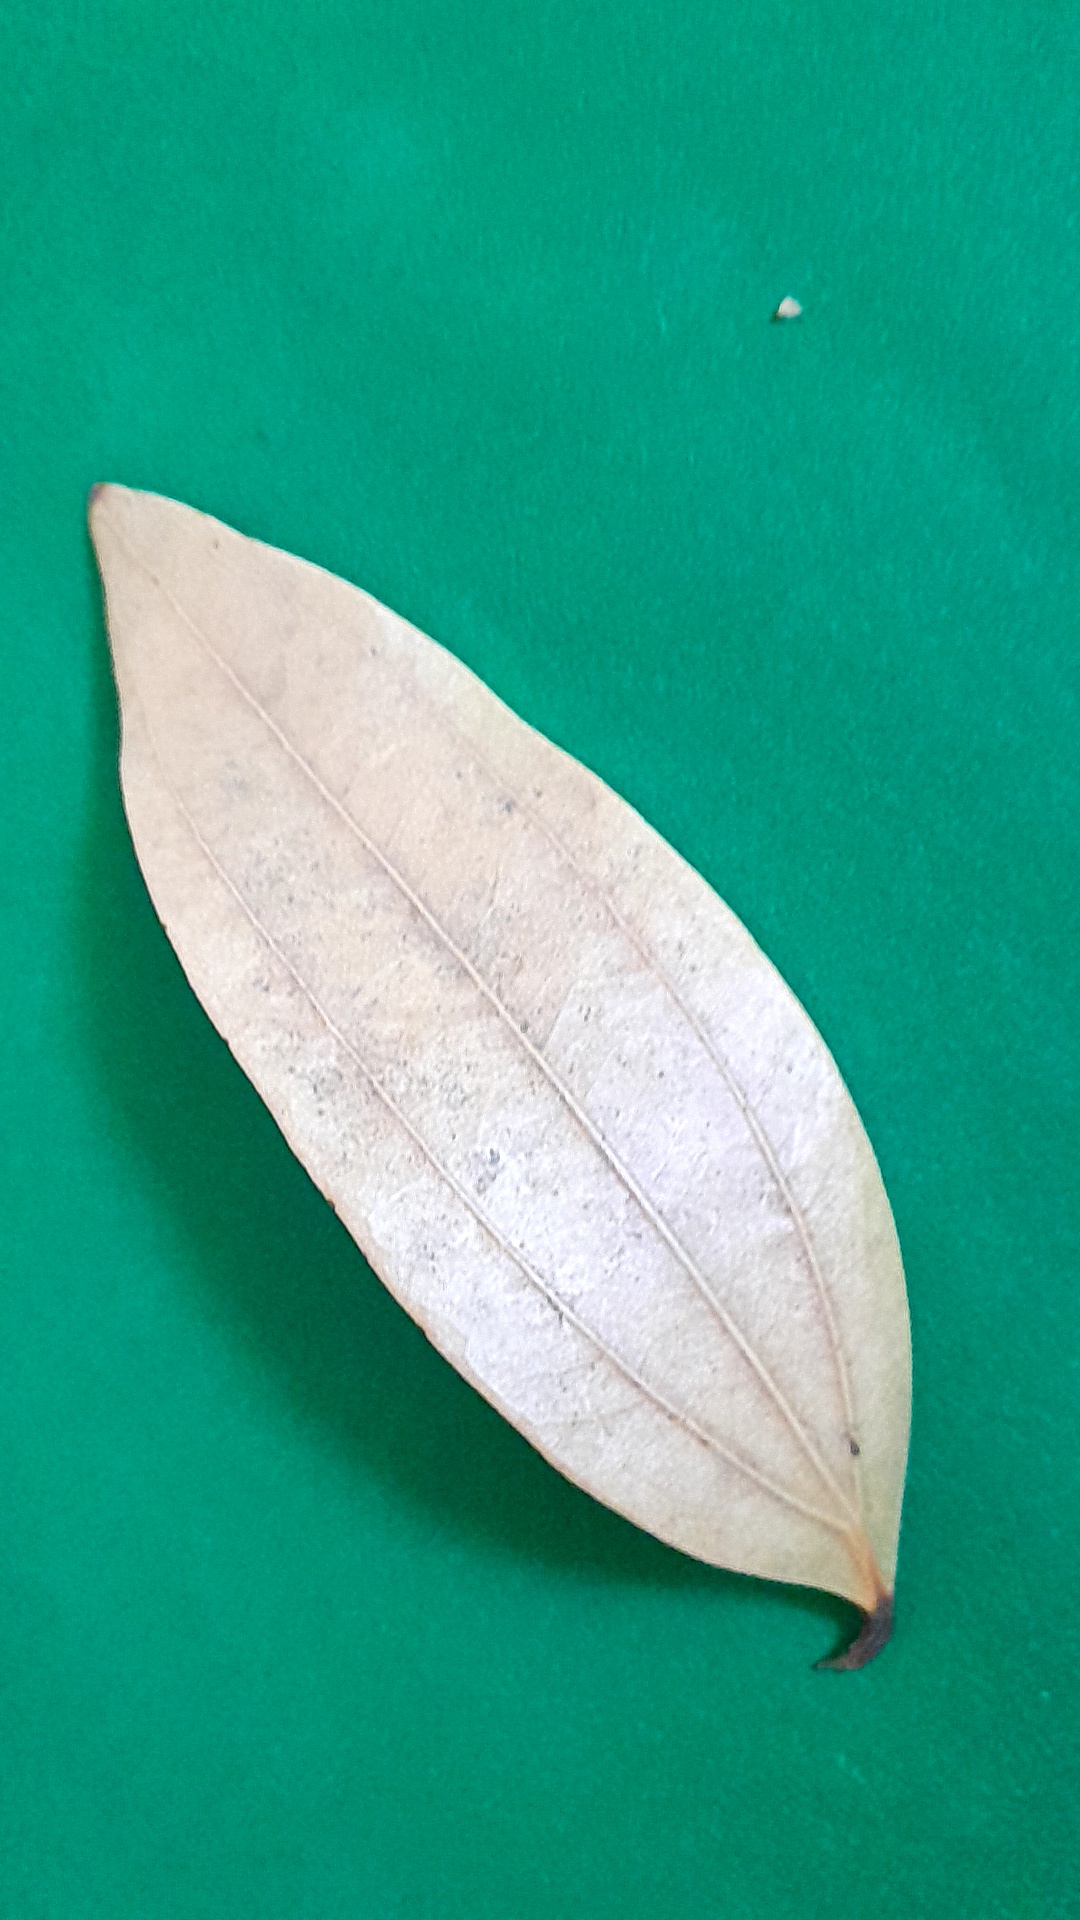
Label: Dry Leaf